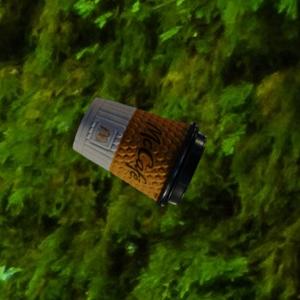
Label: cups